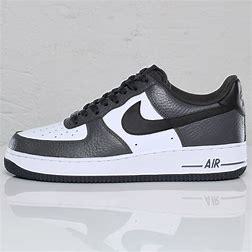
Brand: Nike
Model: Air Force 1 07